Atargatis

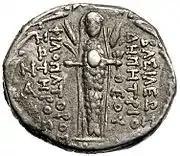
The reverse of a coin of Demetrius III, depicts fish-bodied Atargatis, veiled, holding the egg (cf. birth of Syrian Venus from egg, §Mythology ) flanked by barley stalks.

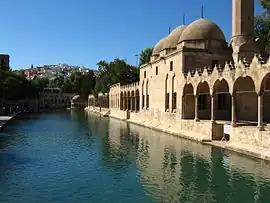
The fishpond of fish sacred to Atargatis survives at Şanlıurfa, the ancient Edessa, its mythology transferred to Ibrahim.

The tetradrachm issued under Demetrius III Eucaerus (96–87 BCE, coin image above) shows a fish-bodied figure on the reverse side, which scholarship identifies as Stargateis. The cult statues of Stargateis and her consort Hadad were commonly employed on as the motif on the reverse of tetradrachm coinage by this monarch and by Antiochus XII Dionysus (87– 84 BCE) who succeeded him.